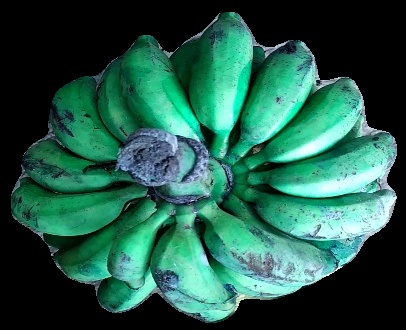
Variety: rasbale
Grade: grade3